Army Air Forces Training Command

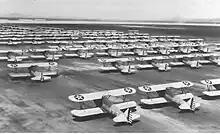
Photo of PT-13 Stearmans lined up at Randolph Field. These were the principal trainers used by the United States Army Air Corps in primary flight training.

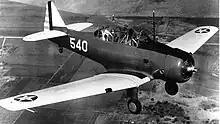
BT-13 "Valiant" which served as a basic trainer during the war years

Each of the geographically aligned flying training commands followed the same methodology for training Air Cadets. Training came in five stages.